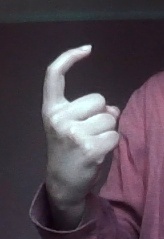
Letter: ra